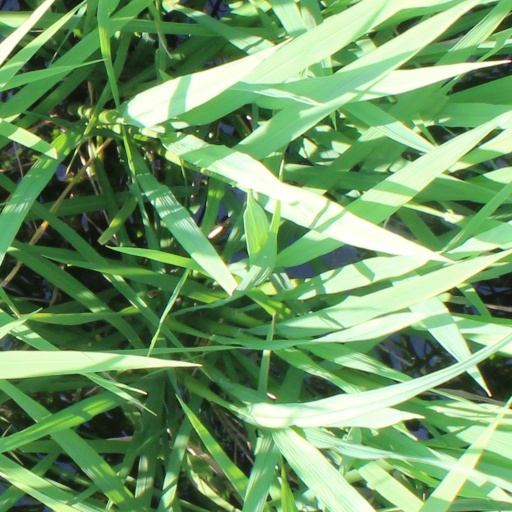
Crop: rice